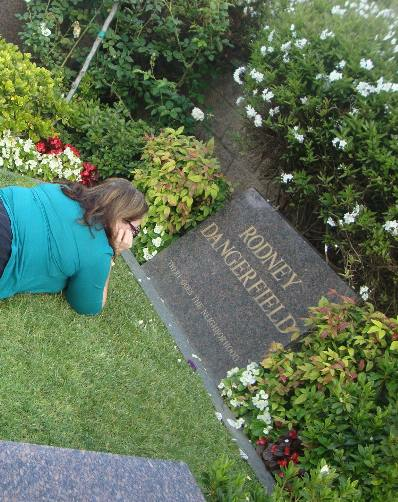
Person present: Yes